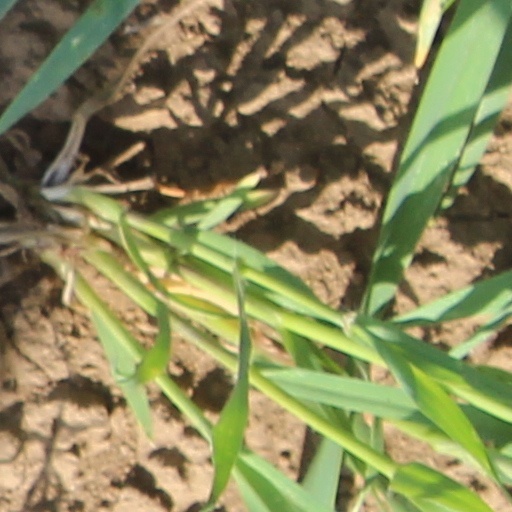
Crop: wheat